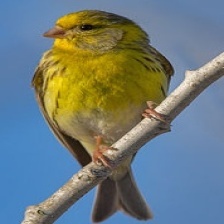
Species: CANARY
Scientific name: SERINUS CANARIA DOMESTICA